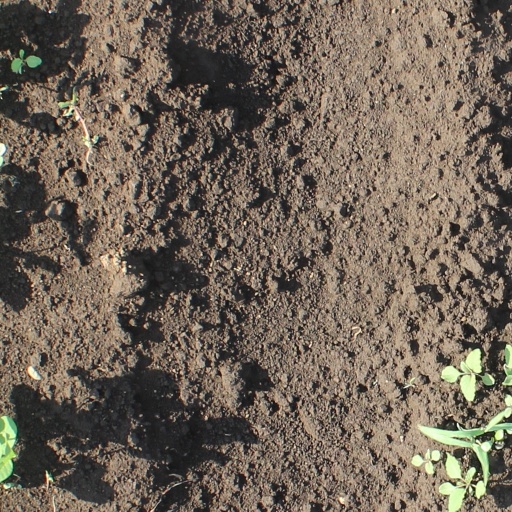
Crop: soybean